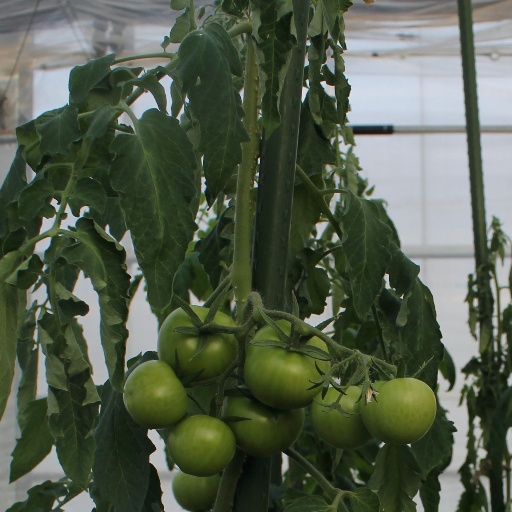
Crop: tomato